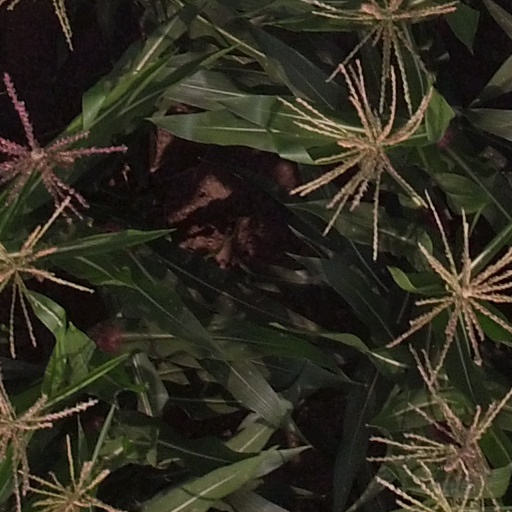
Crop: maize; corn